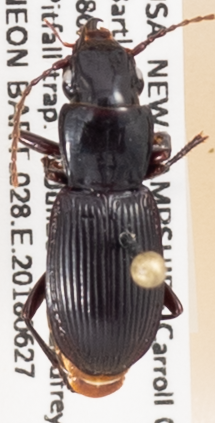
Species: Pterostichus rostratus
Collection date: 2018-06-27 04:00:00
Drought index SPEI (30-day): -0.156
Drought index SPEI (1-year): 0.47
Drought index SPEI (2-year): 0.47